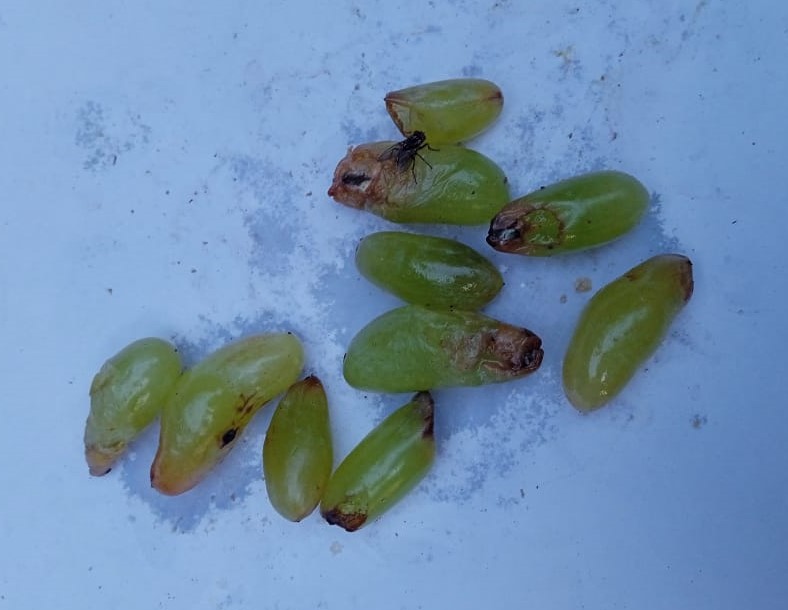
Fruit: grape
Condition: rotten